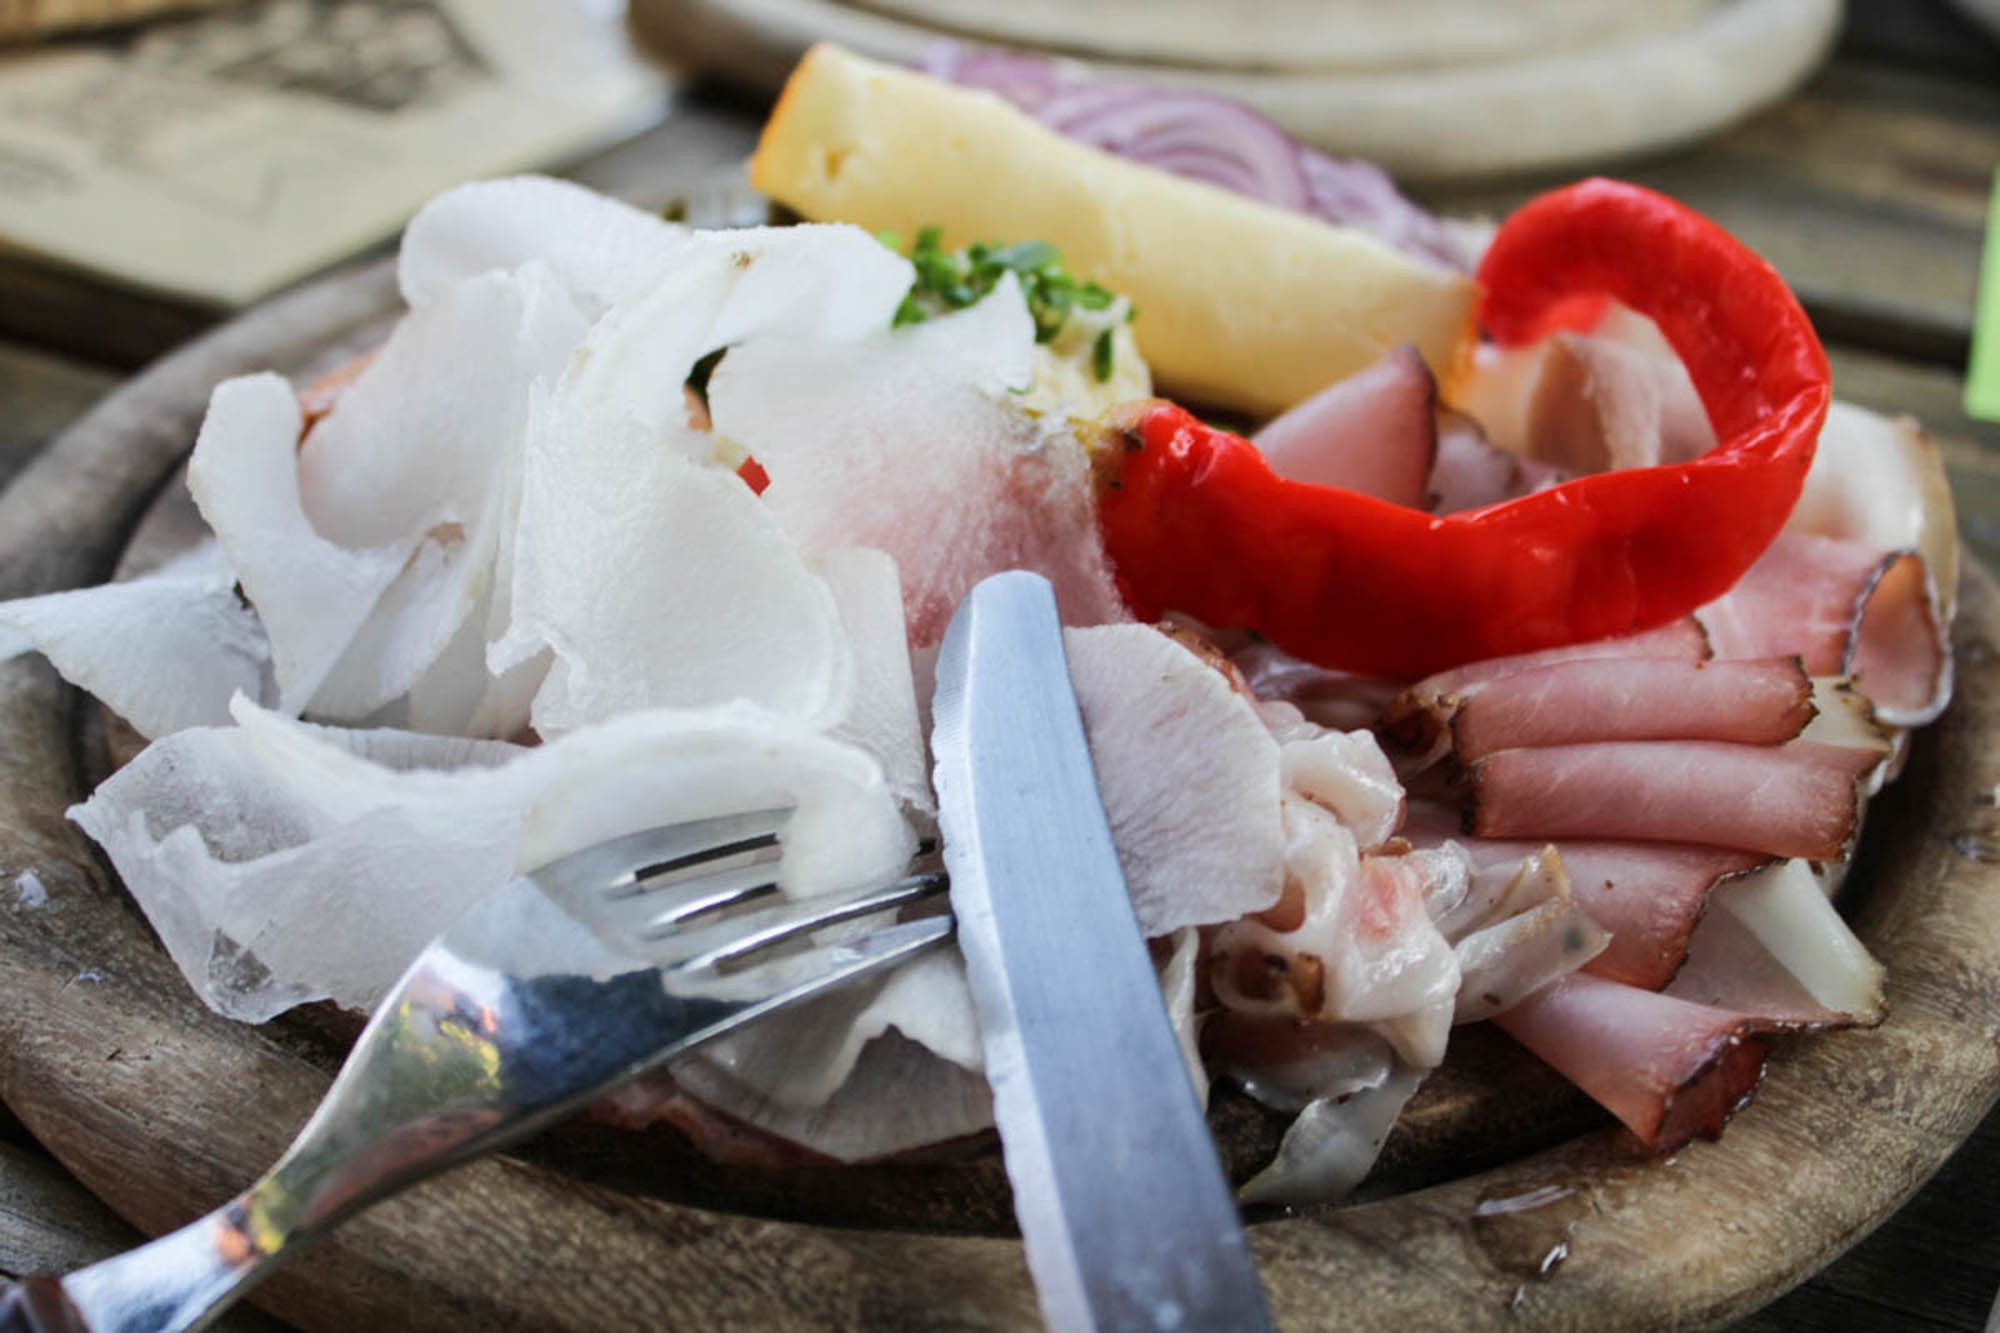
flower, dish, meal, food, seafood, fish, snack, cuisine, enjoy, substantial, gastronomy, vespers, sausage presentation, jause, wurstplatte